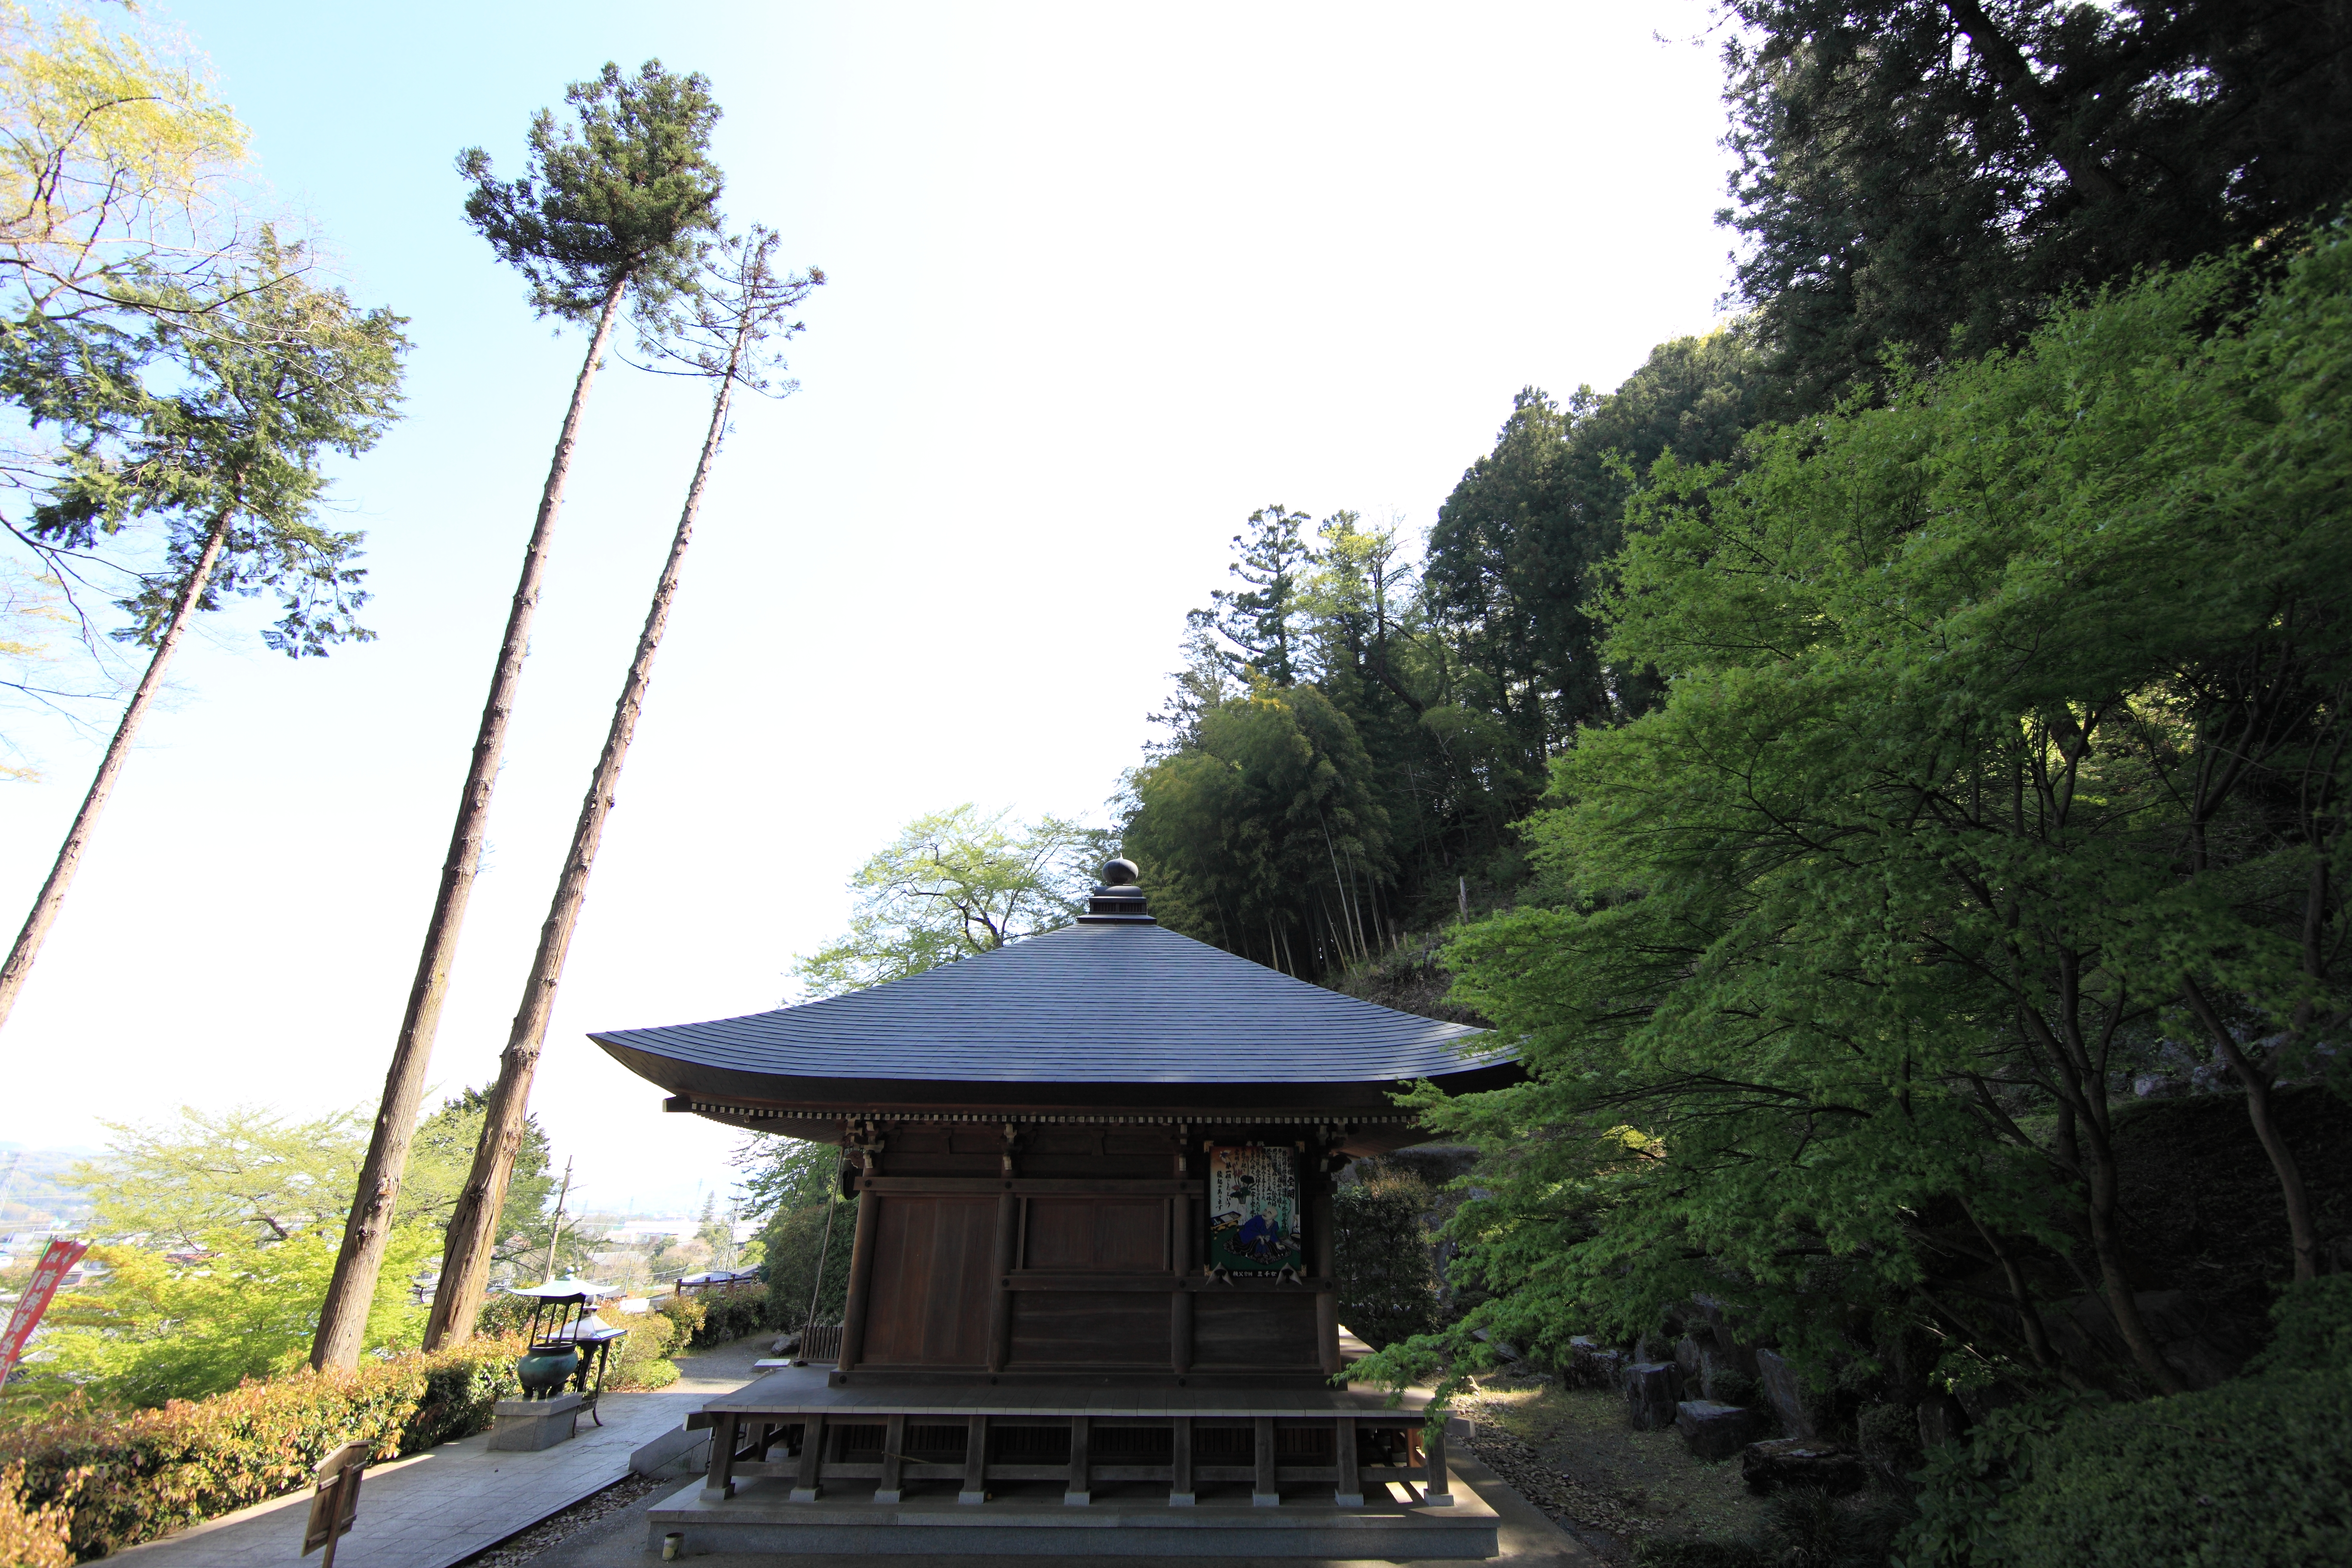
tree, architecture, flower, high, exterior, garden, religious, design, temple, japanese, shrine, 5d, style, hires, markii, traditional, hi, res, resolution, saitama, chichibu, daienji, shinto shrine